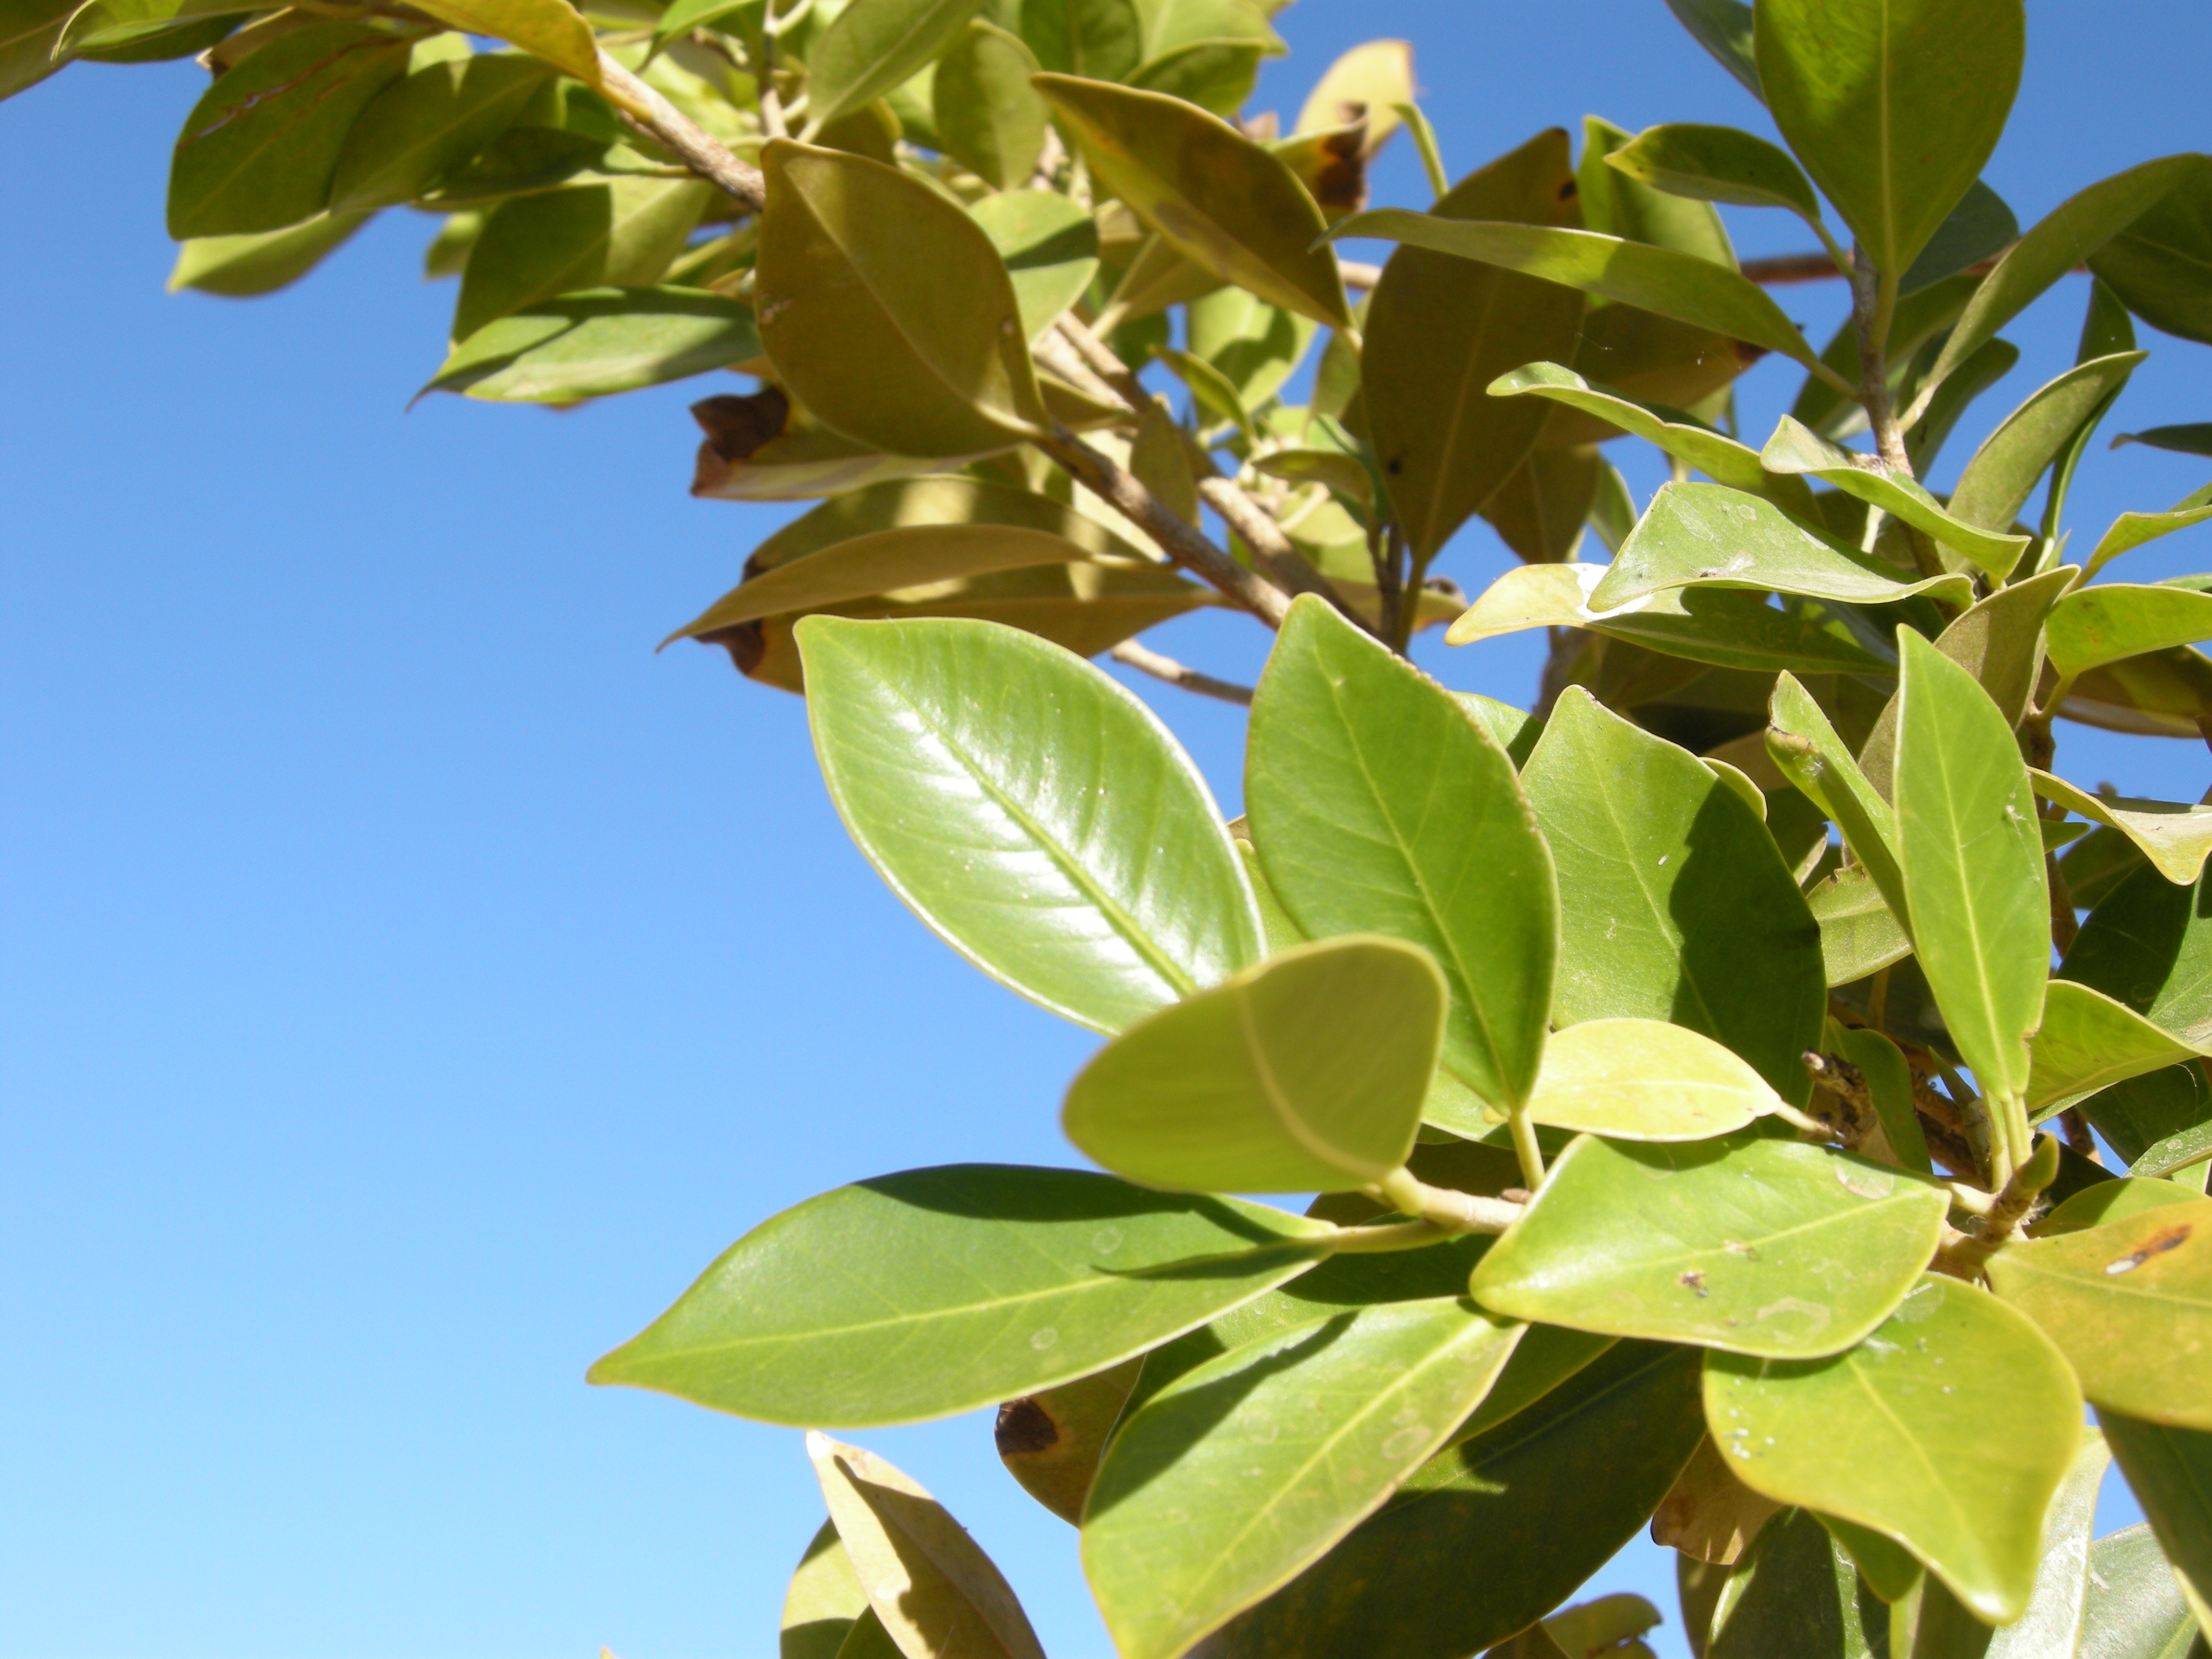
tree, branch, plant, fruit, leaf, flower, food, green, produce, evergreen, botany, flora, egypt, shrub, flowering plant, maidenhair tree, abu simbel, woody plant, land plant